Willem Kloos

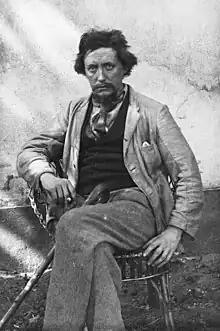
Willem Kloos

Willem Johannes Theodorus Kloos (6 May 1859 – 31 March 1938) was a nineteenth-century Dutch poet and literary critic. He was one of the prominent figures of the Movement of Eighty and became editor in chief of "De Nieuwe Gids" after the editorial fracture in 1893. He was nominated for the Nobel Prize in Literature five times.